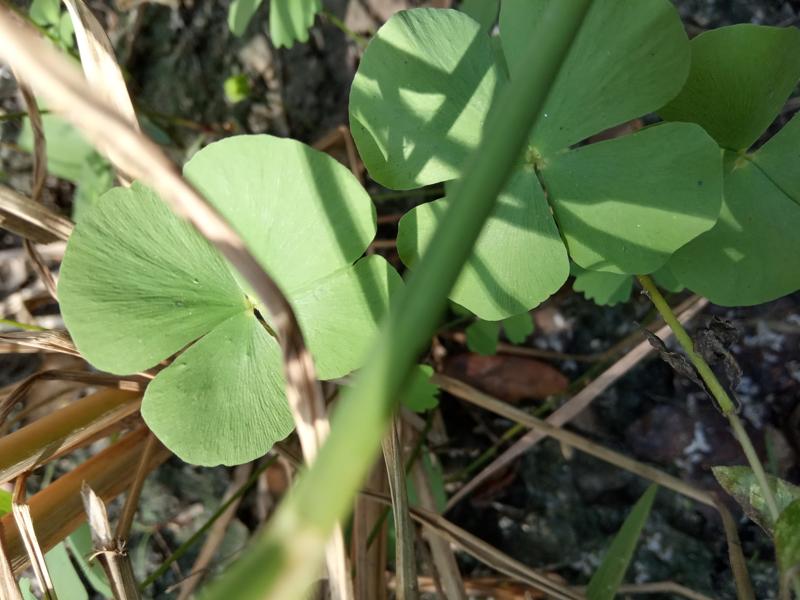
Weed species: Marsilea minuta